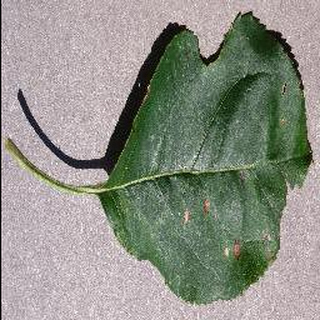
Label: apple_black_rot